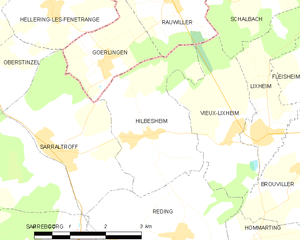
Hilbesheim est une commune française située dans le département de la Moselle, en région Grand Est.